History of the British Virgin Islands

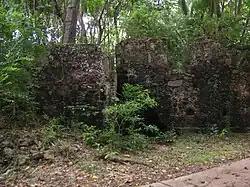
An abandoned and ruined sugar mill in Brewer's Bay.

Although the islands which presently form the British Virgin Islands have been under British control since 1672, a number of other islands came under the control of the British Crown (some more than once) during the subsequent period, but no longer form part of the Territory. At the time the British took control of the territory, the following islands were considered part of the Virgin Islands.